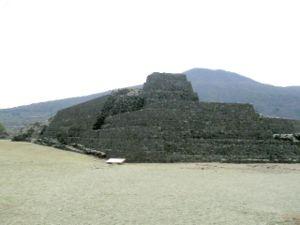
Le Royaume tarasque était un État mésoaméricain, couvrant à peu près la zone géographique de l'actuel État mexicain de Michoacán. Au moment de la conquête espagnole, il était du point de vue de la superficie et de la puissance militaire le deuxième État de Mésoamérique après l'Empire aztèque. L'État a été fondé au début du XIVᵉ siècle et a perdu son indépendance au profit des Espagnols en 1530. En 1543, il est devenu officiellement l’État du Michoacán, en référence au nom de l'État tarasque en langue nahuatl. En p'urhépecha, la langue des Tarasques, le nom de l'État était « Iréchecua Tzintzuntzáni », qui signifie « les terres de Tzintzuntzan ».